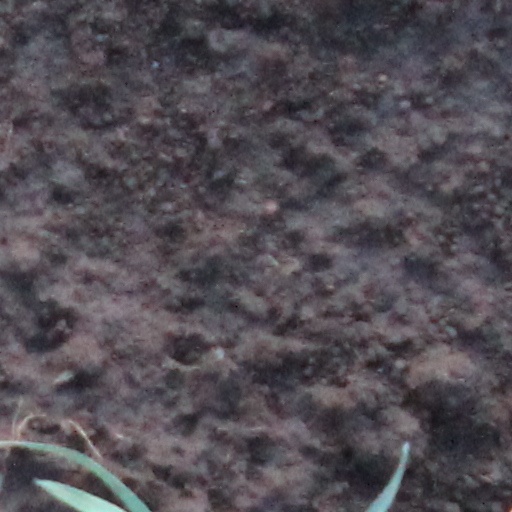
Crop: wheat